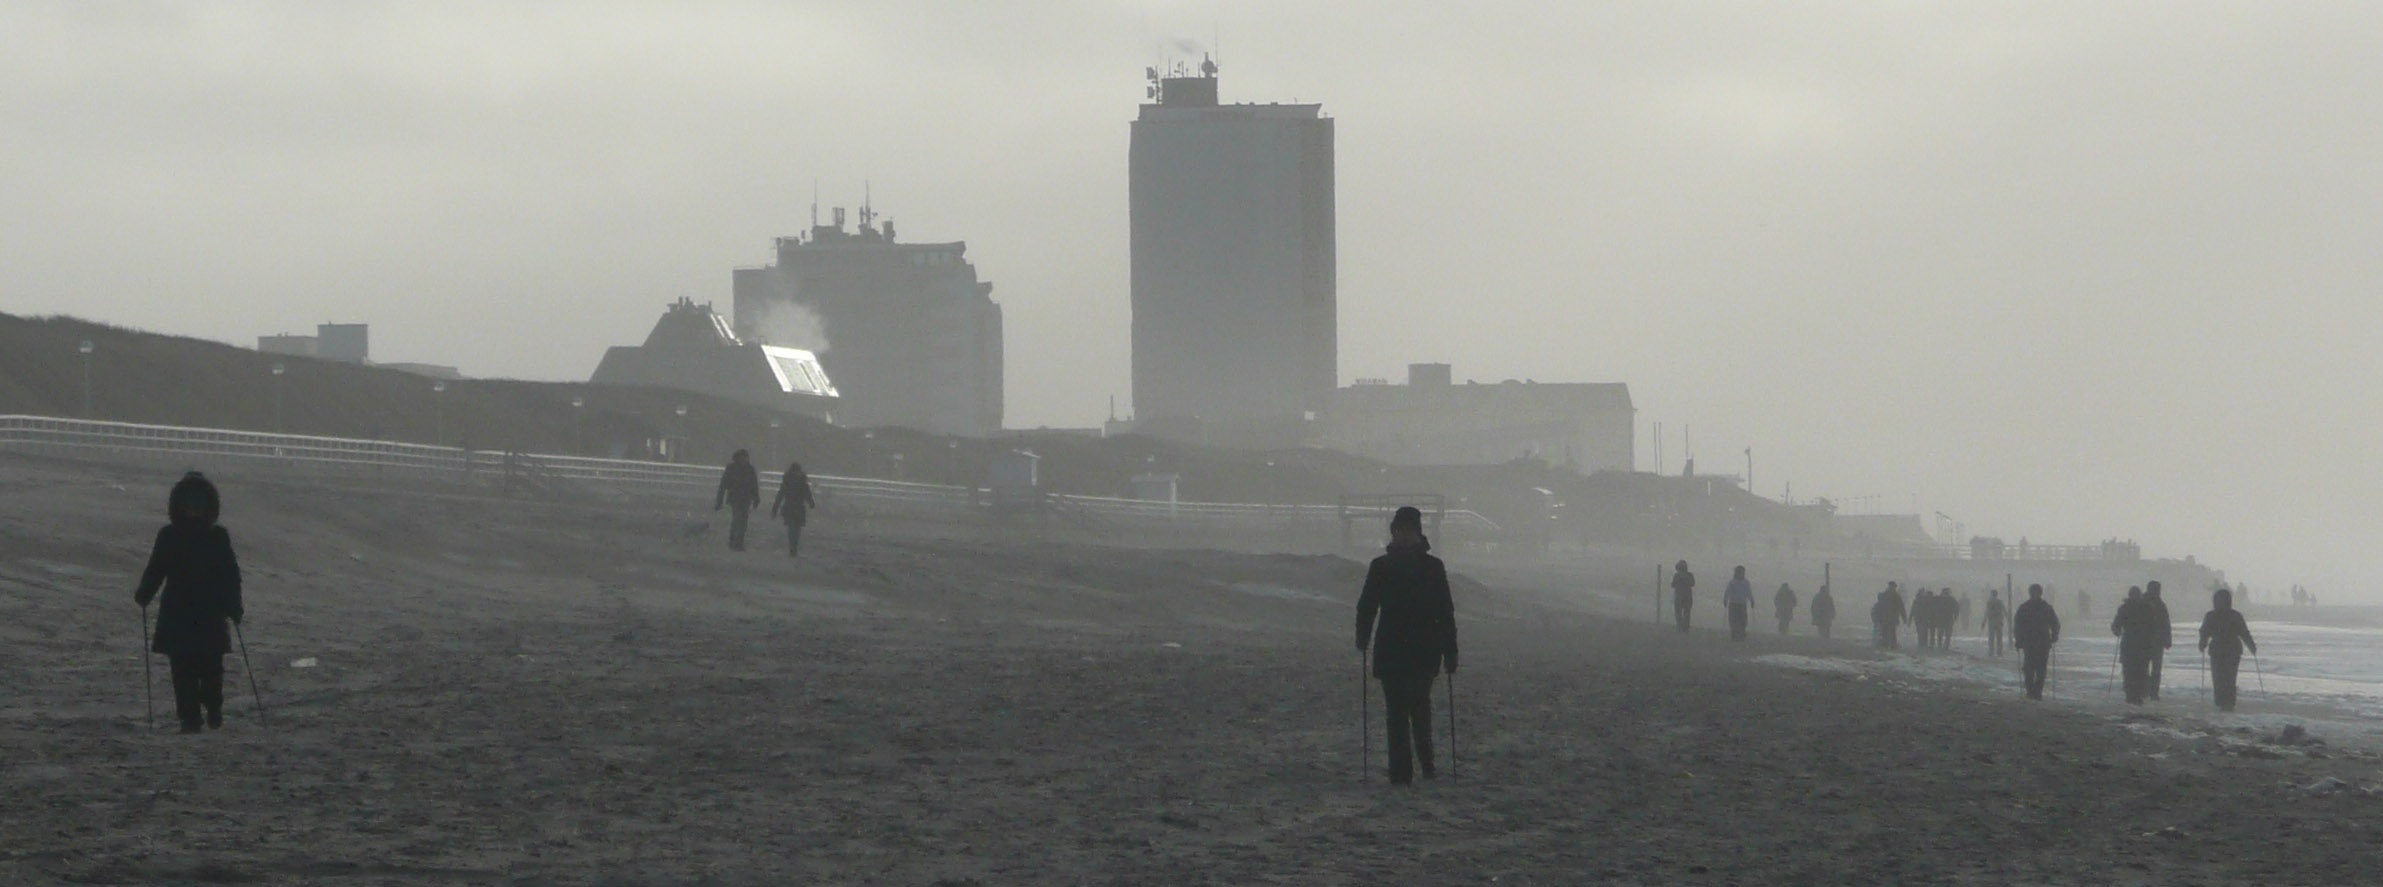
landscape, fog, atmosphere, tower, weather, human, mood, north sea, abendstimmung, sand beach, sylt, westerland, beach walkers, atmospheric phenomenon